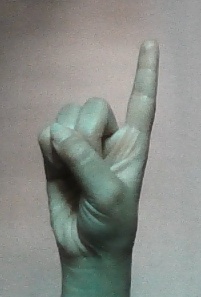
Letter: bb